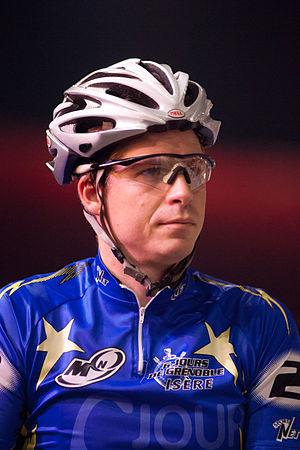
Martin Bláha au Six jours de Grenoble 2011
Martin Bláha est un coureur cycliste tchèque, membre de l'équipe Dukla Praha. Il a notamment remporté le championnat d'Europe de course à l'américaine en 2010 et a été médaillé de bronze de cette discipline aux championnats du monde de 2009 avec Jiří Hochmann.